Enhanced interrogation techniques

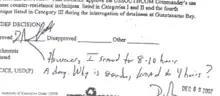
Comment from Donald Rumsfeld: "I stand for 8–10 hours a day. Why is standing [by prisoners] limited to four hours?"

Former President Bush in his published memoirs defends the utility of "enhanced interrogation" techniques and continues to assert that they are not torture.